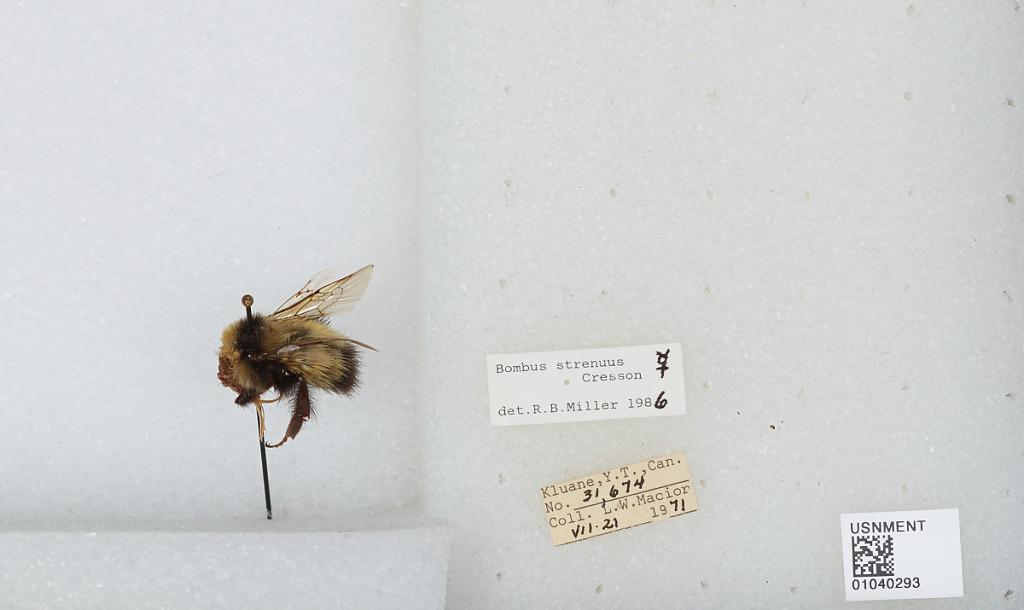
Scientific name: Bombus (Alpinobombus) neoboreus Sladen
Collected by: L. Macior
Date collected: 1971-7-21
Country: Canada
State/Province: Yukon Territory
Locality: Kluane
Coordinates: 60.75, -139.5
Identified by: Miller, R. B.